French Braille

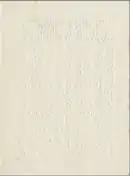
A page from an undated early braille textbook, showing both readings, with additional readings not included in Loomis. It is captioned "Écritare à l'usage des Aveugles. Procédé de L. Braille. Professeur à l'institut N des J Aveugles."

Readings have changed slightly since modern braille was first published in 1837. The greatest change has been various secondary readings which were added to the alphabet and then abandoned.